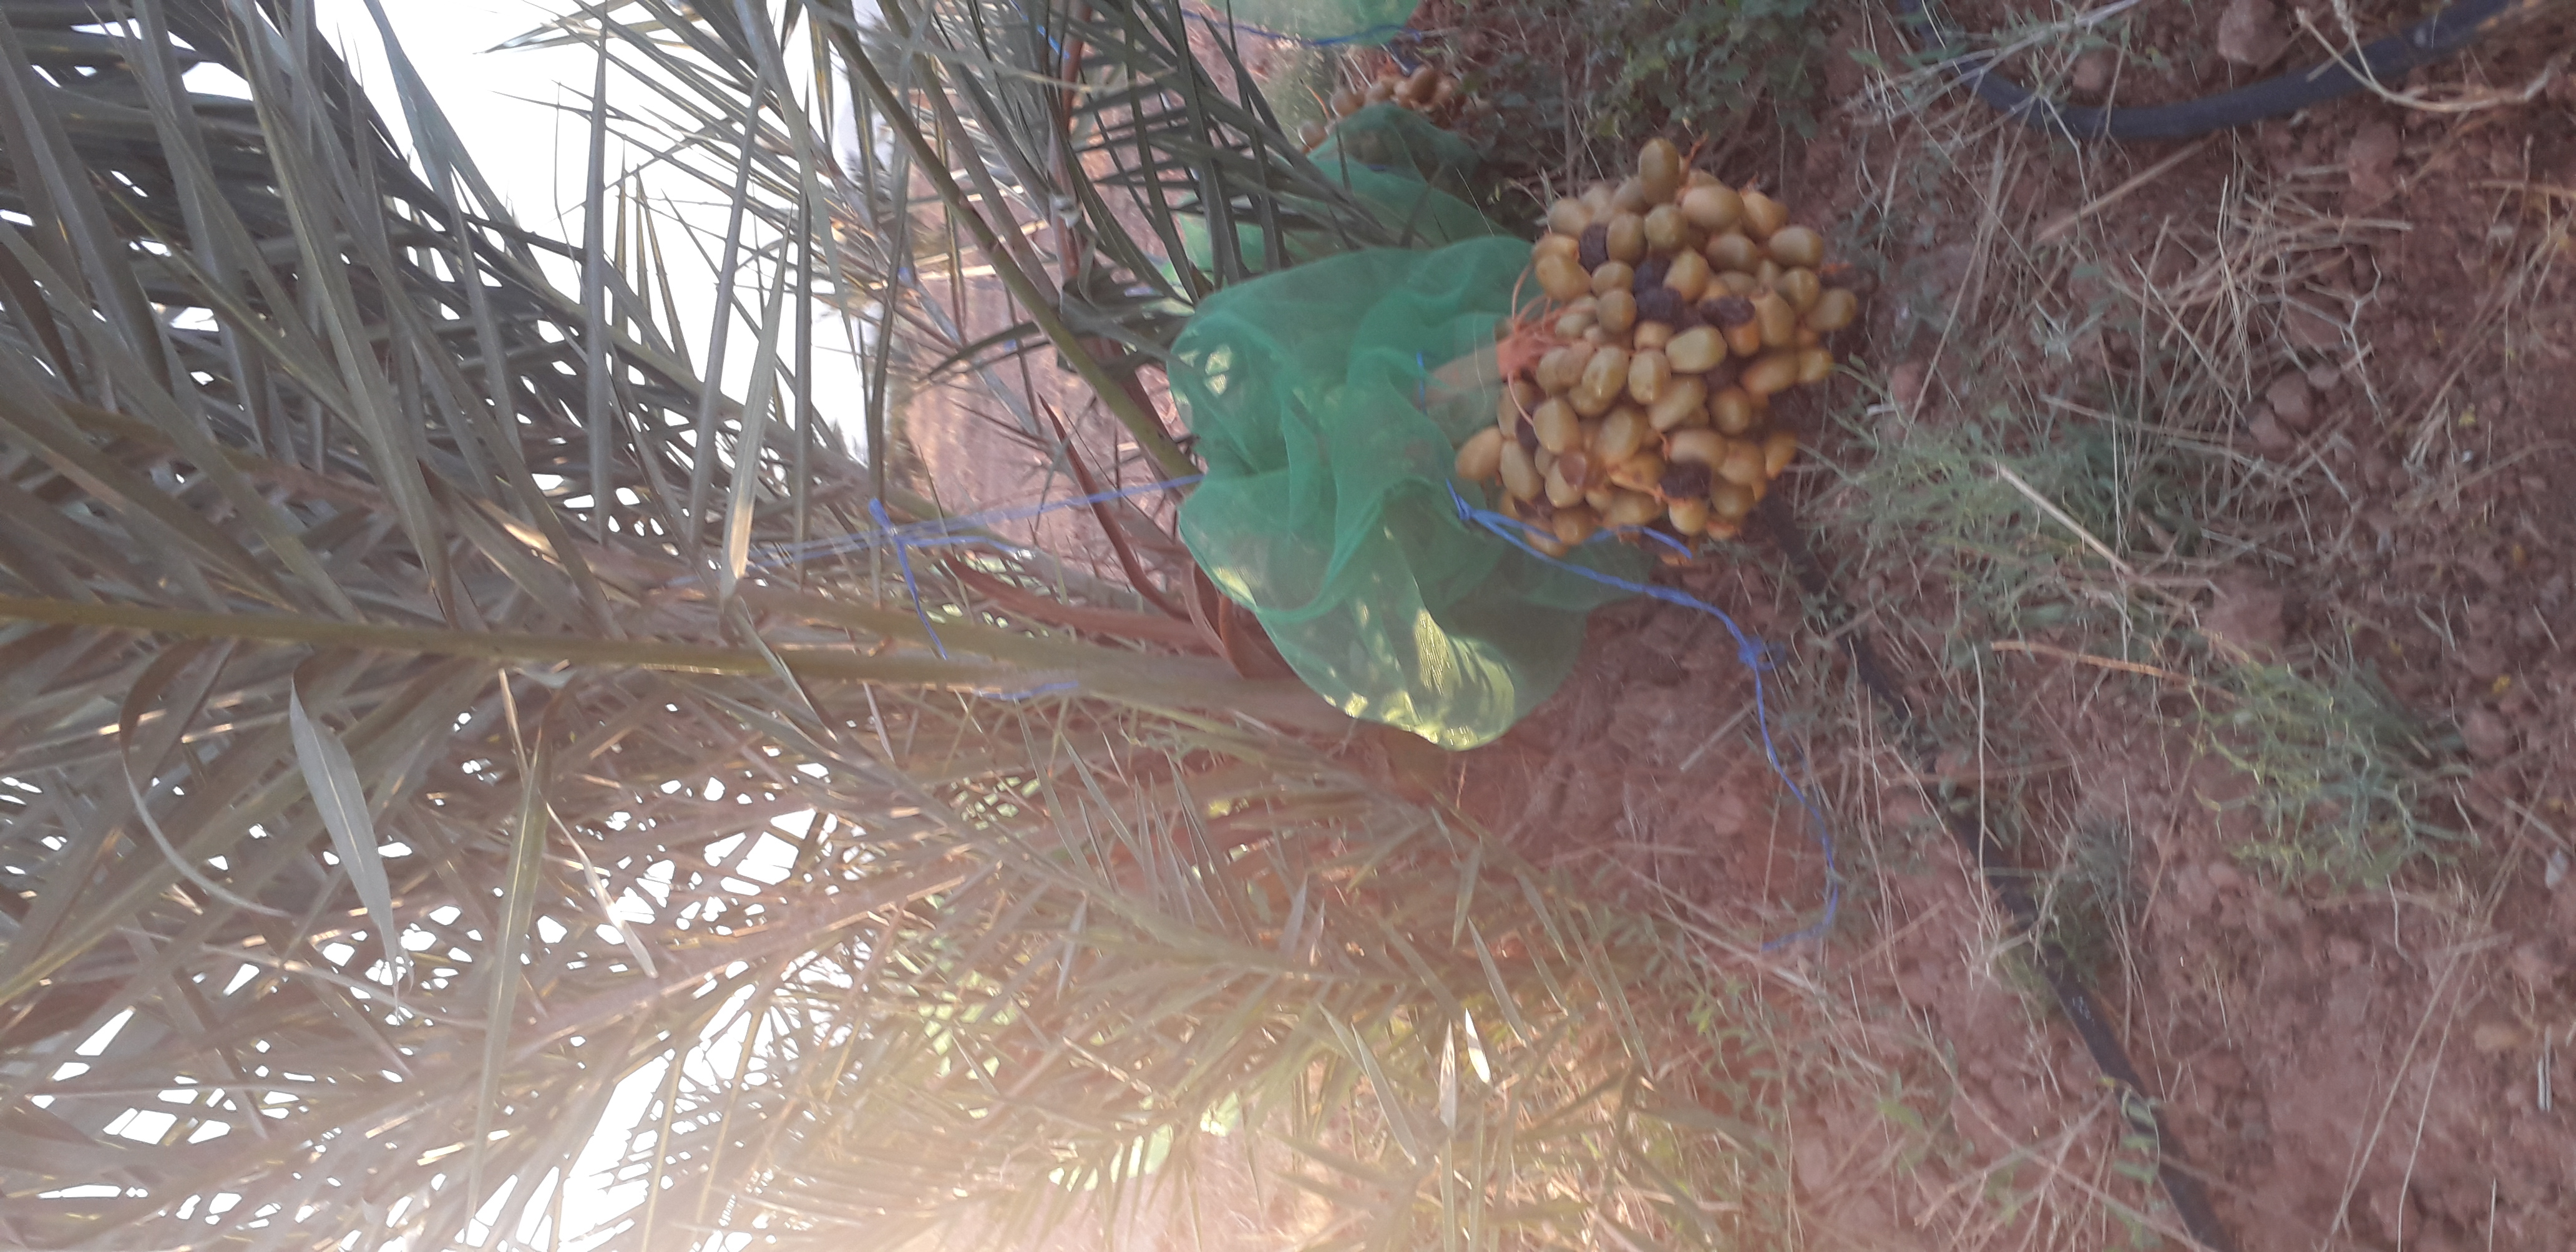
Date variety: Boufagous